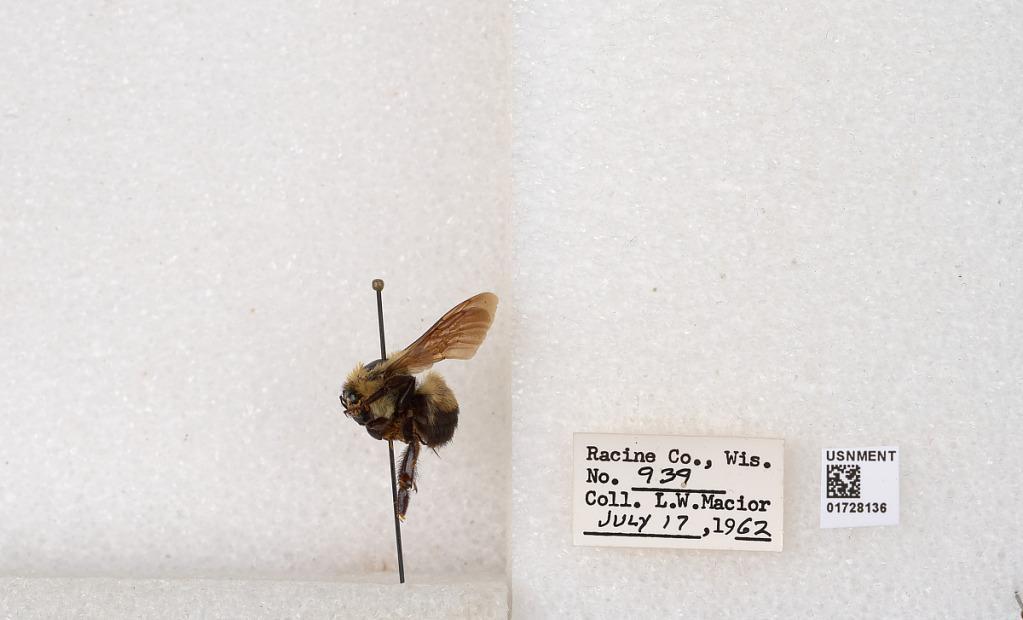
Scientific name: Bombus (Separatobombus) griseocollis (De Geer)
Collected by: L. Macior
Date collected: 1962-7-17
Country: United States
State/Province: Wisconsin
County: Racine
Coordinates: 42.7299, -87.8123